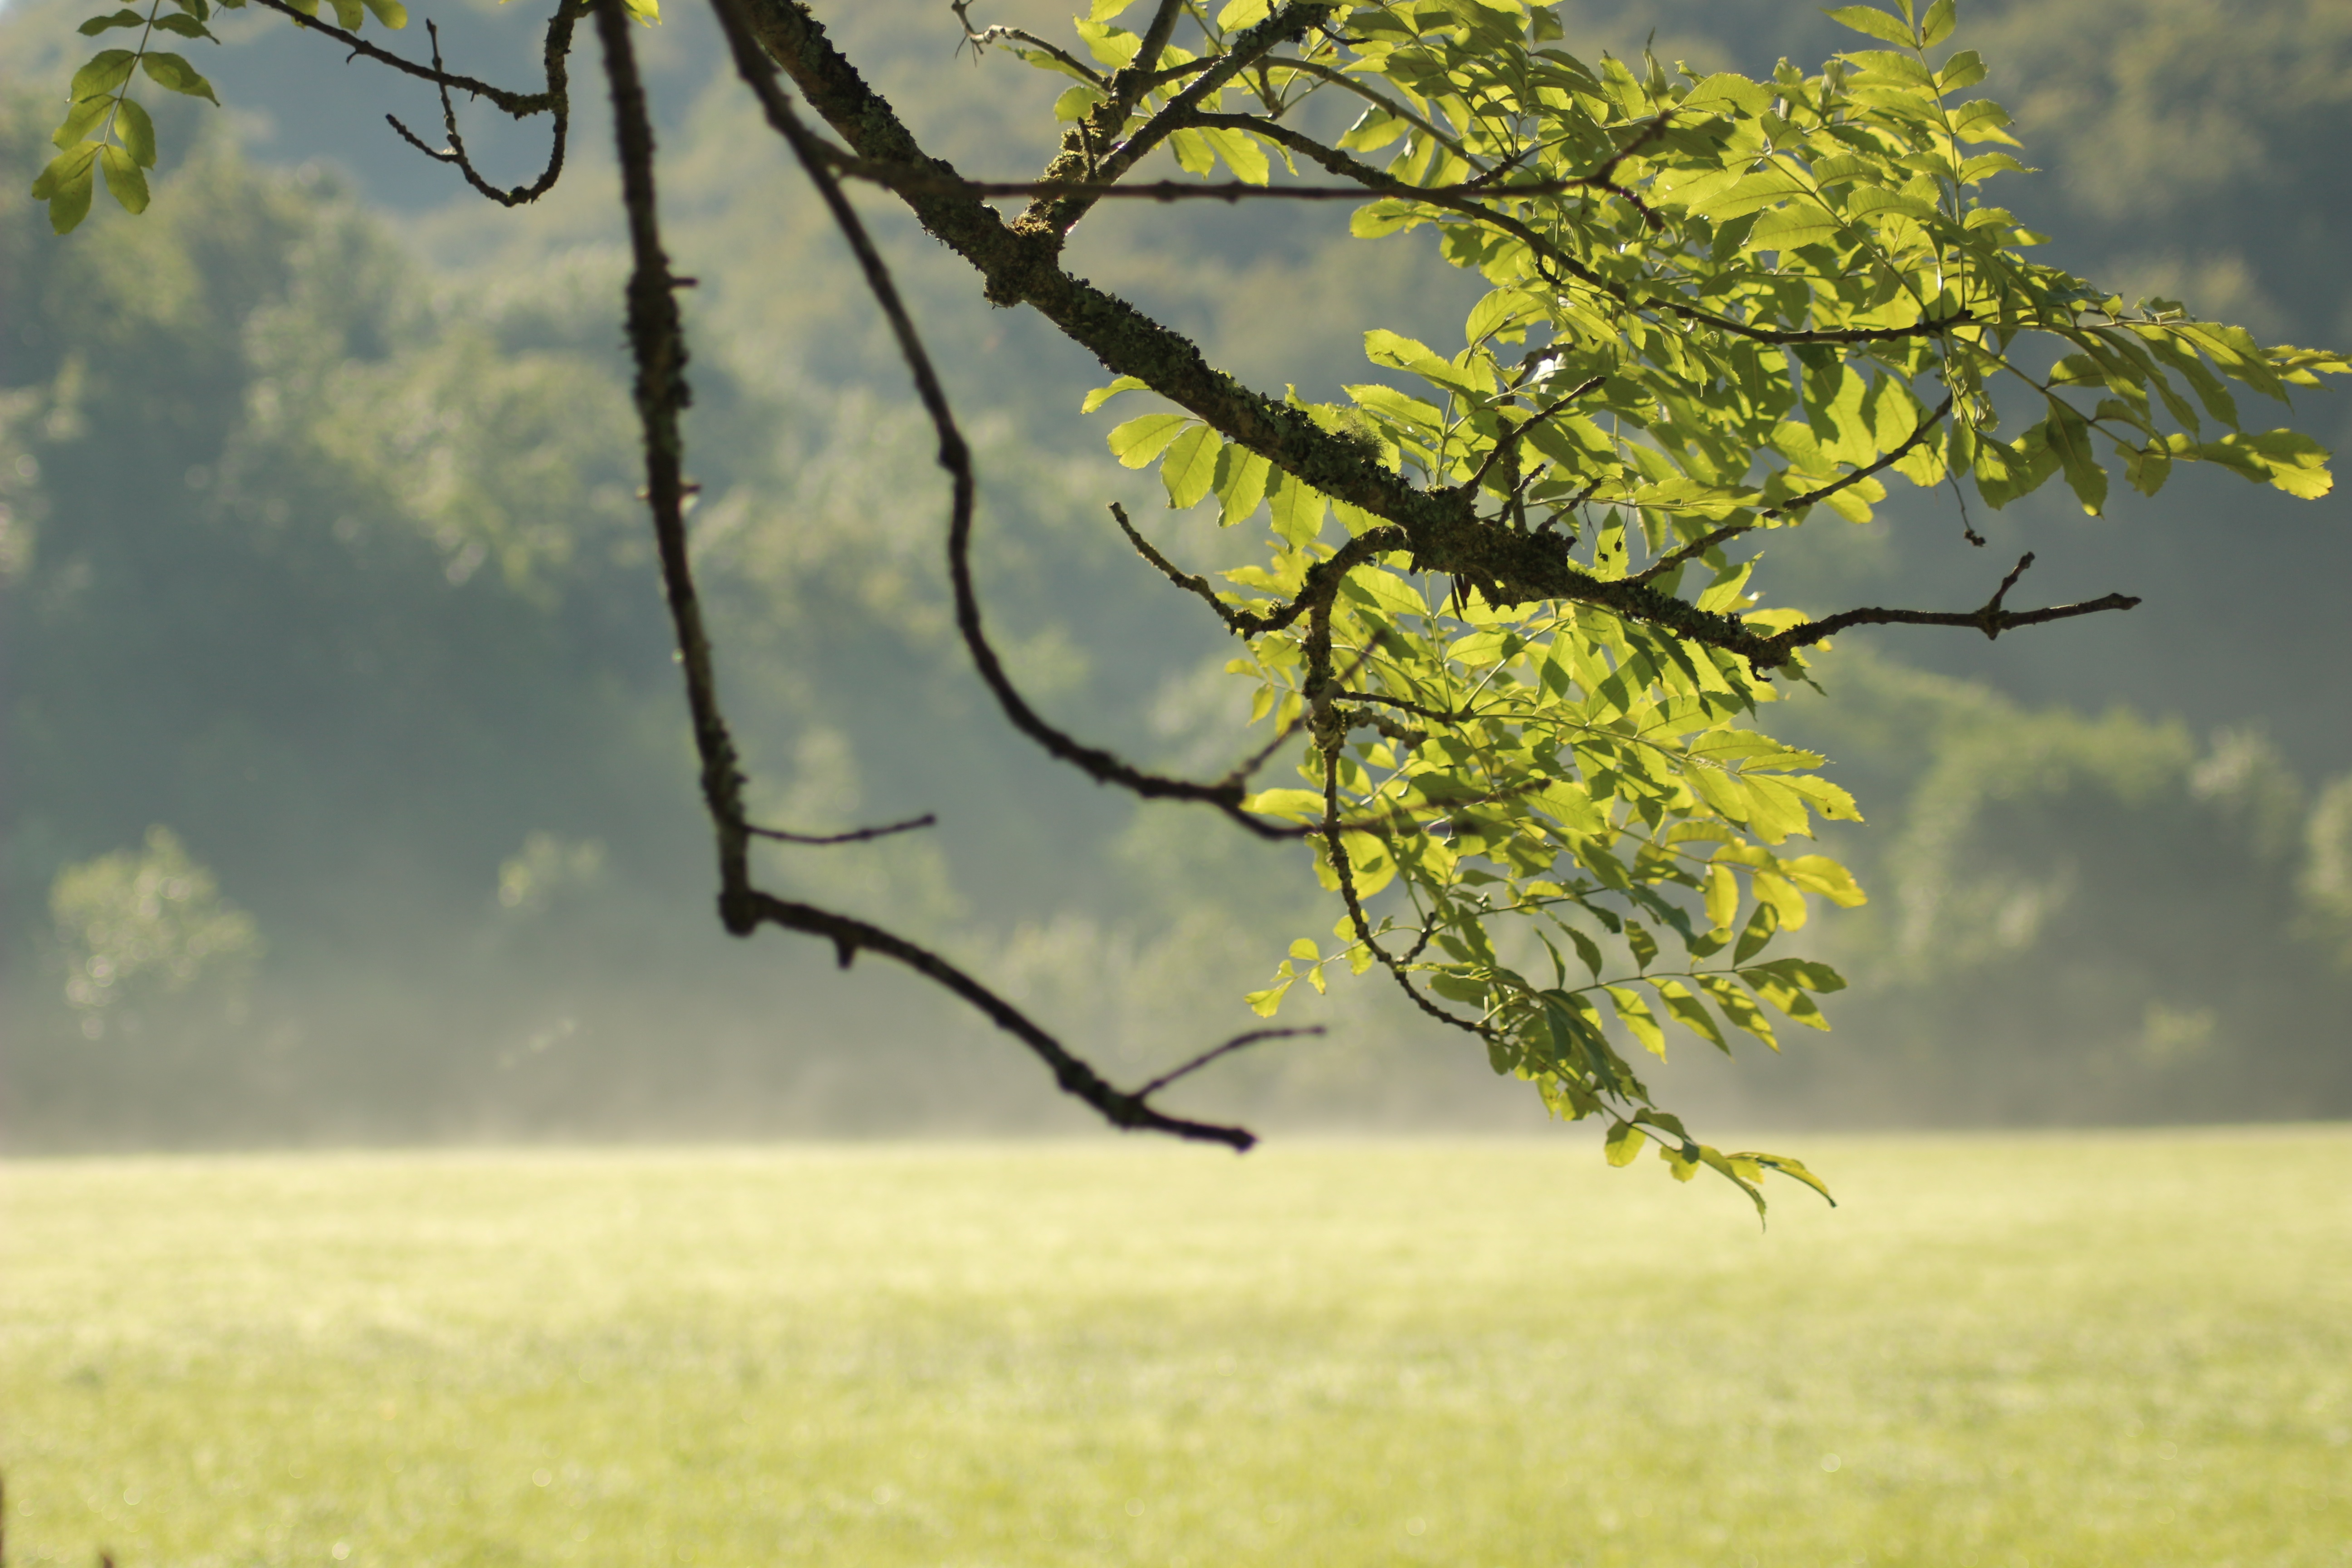
landscape, tree, branch, plant, mist, field, meadow, sunlight, morning, leaf, flower, summer, green, autumn, season, flowering plant, woody plant, land plant